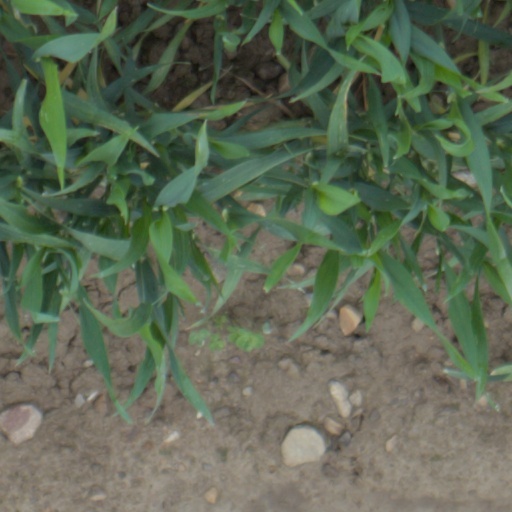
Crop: wheat